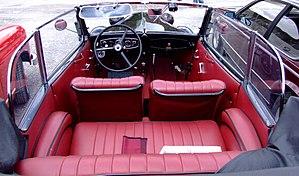
La BMW 315 est une petite voiture du constructeur BMW produite entre 1934 et 1937. Elle succède à la 303. Un modèle sportif et également été construit, le Roadster BMW 315/1.